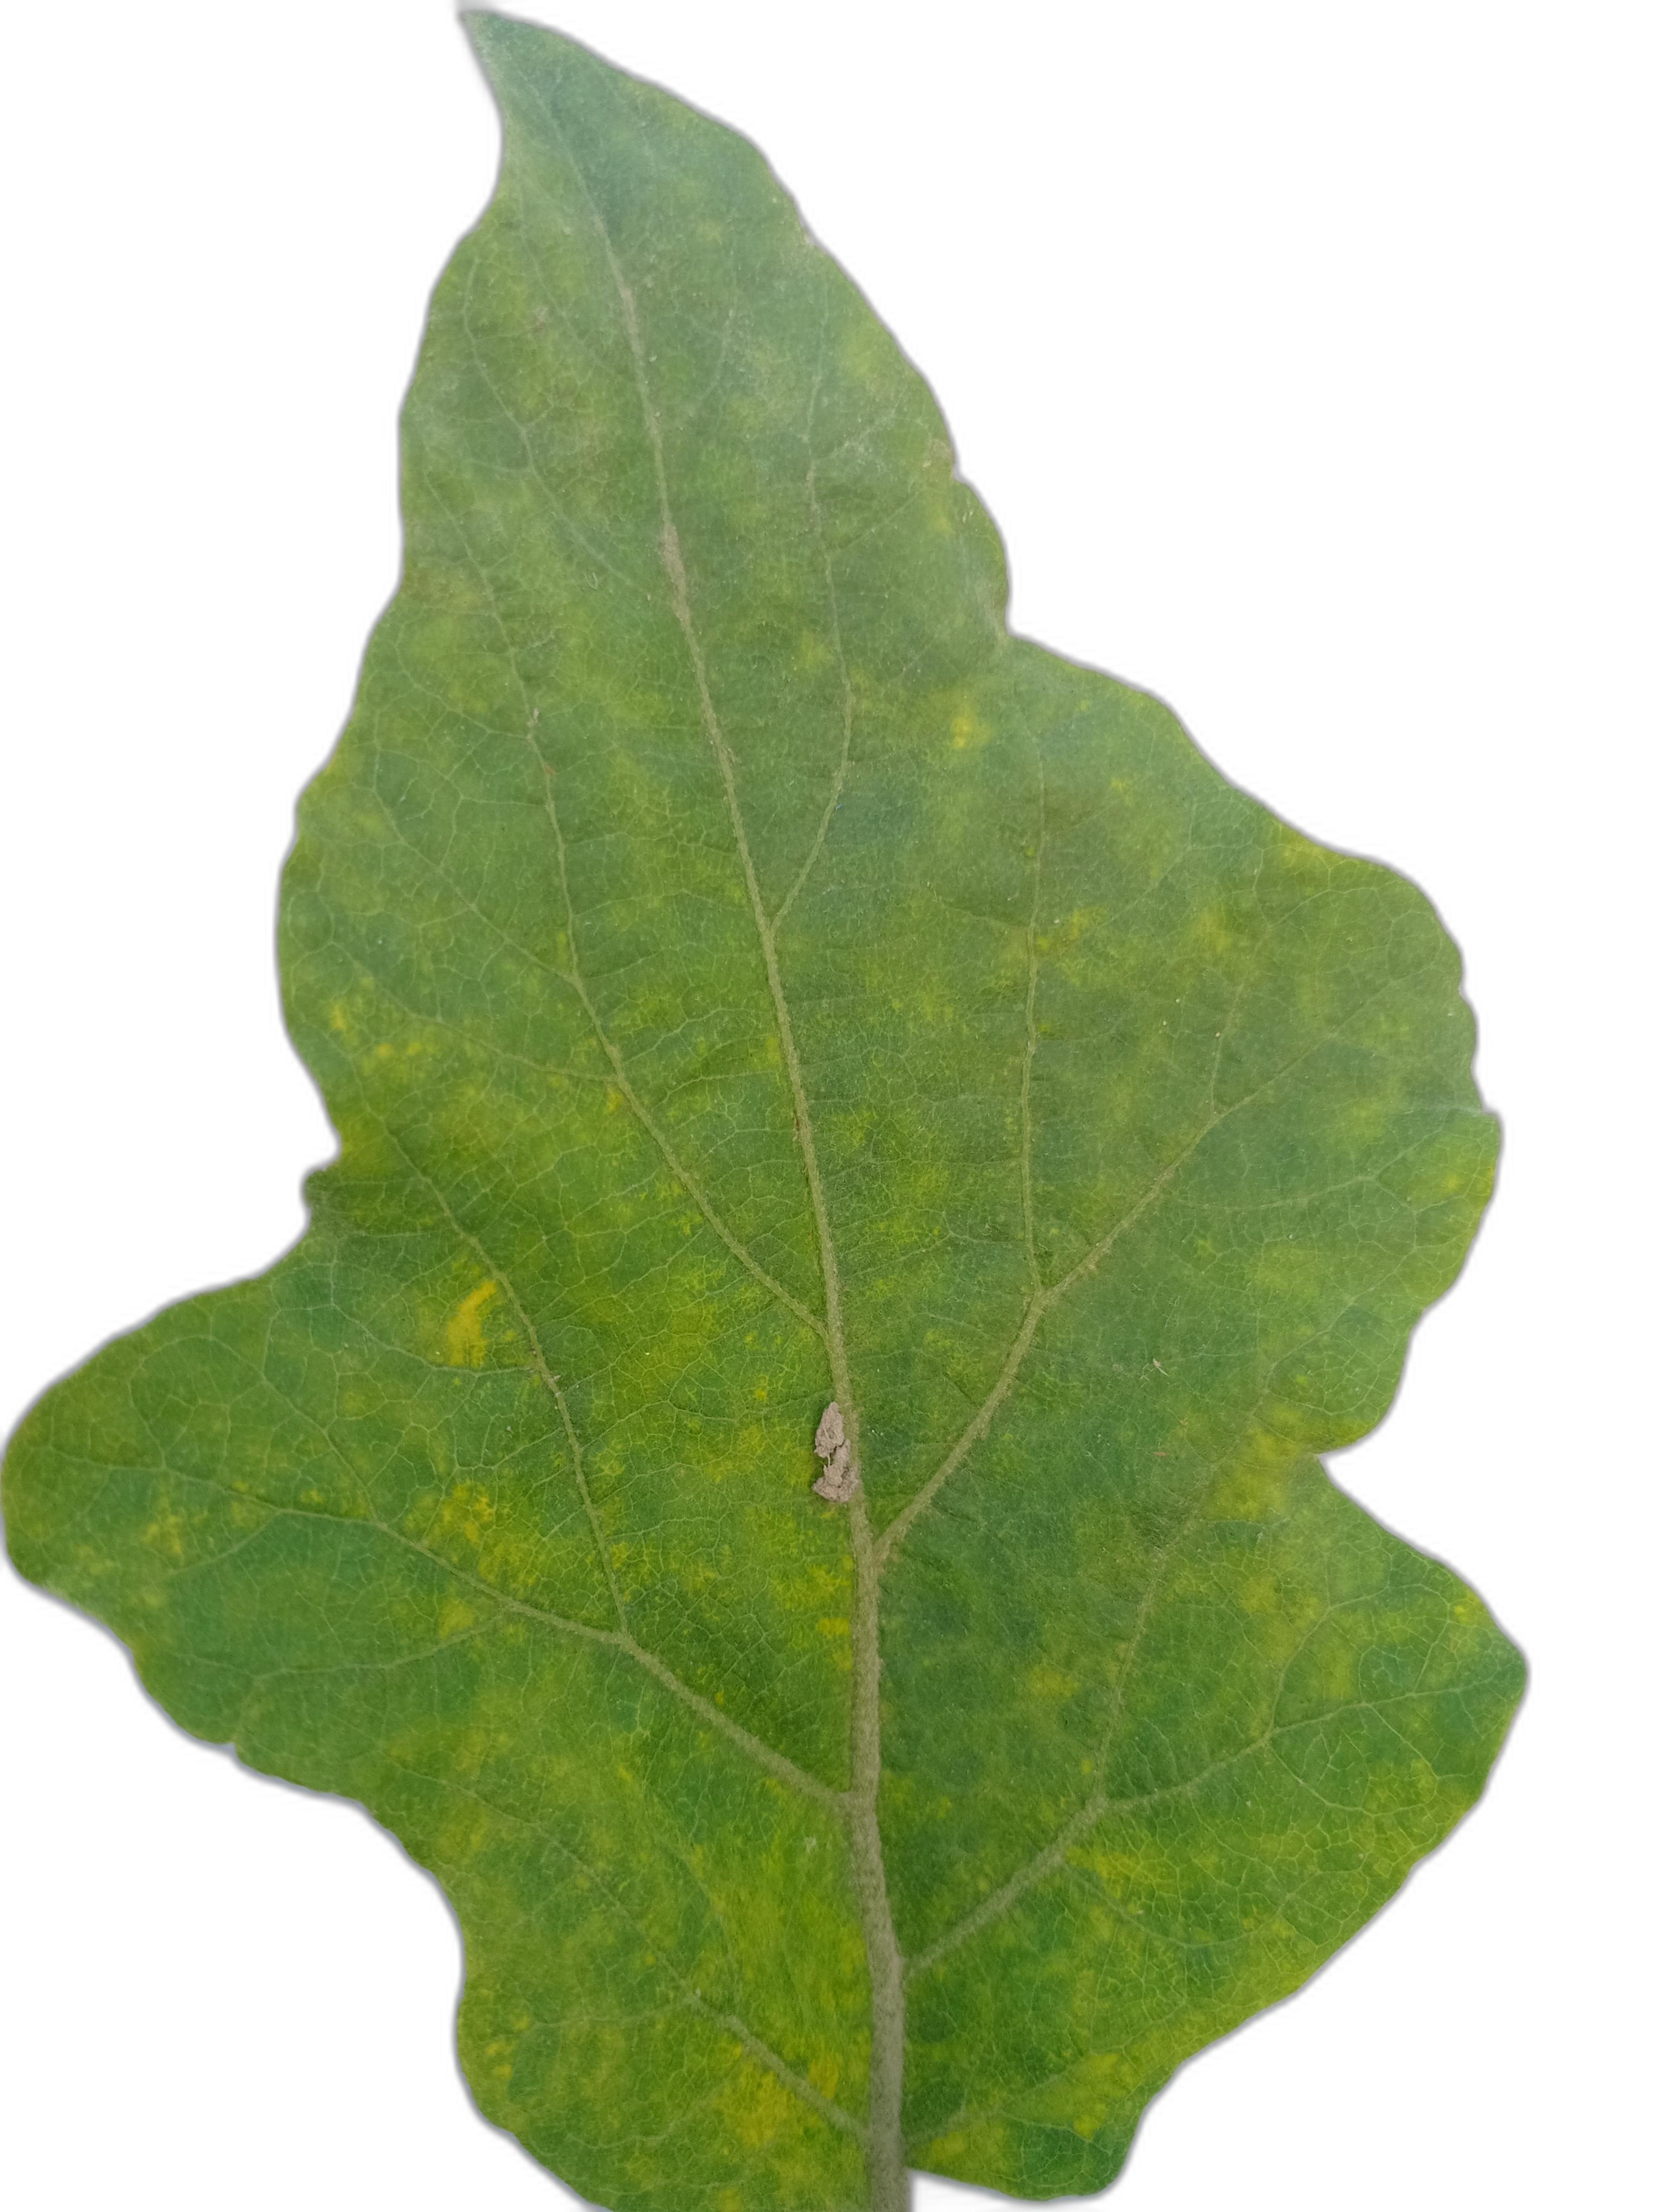
Label: Healthy Leaf